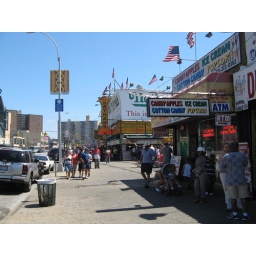
The legendary Nathan's Famous hot dog stand is just down the street from KeySpan Park in Coney Island.